Ashley Lukashevsky

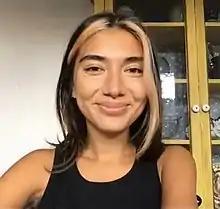
Lukashevsky in 2020

Ashley Lukashevsky is an American visual artist, illustrator, and graphic designer. Her work mainly focuses on social movements and issues, including LGBTQ+ rights, Black Lives Matter, and immigrant rights. She has created work for the American Civil Liberties Union (ACLU), Planned Parenthood, and Rock the Vote.